Anisa Mohammed

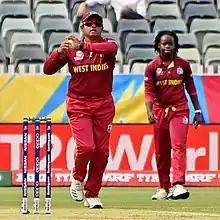
Mohammed bowling for the West Indies during the 2020 ICC Women's T20 World Cup

In October 2018, Cricket West Indies (CWI) awarded her a women's contract for the 2018–19 season. Later the same month, she was named in the West Indies' squad for the 2018 ICC Women's World Twenty20 tournament in the West Indies. Ahead of the tournament, she was named as one of the players to watch. In January 2020, she was named in West Indies' squad for the 2020 ICC Women's T20 World Cup in Australia.